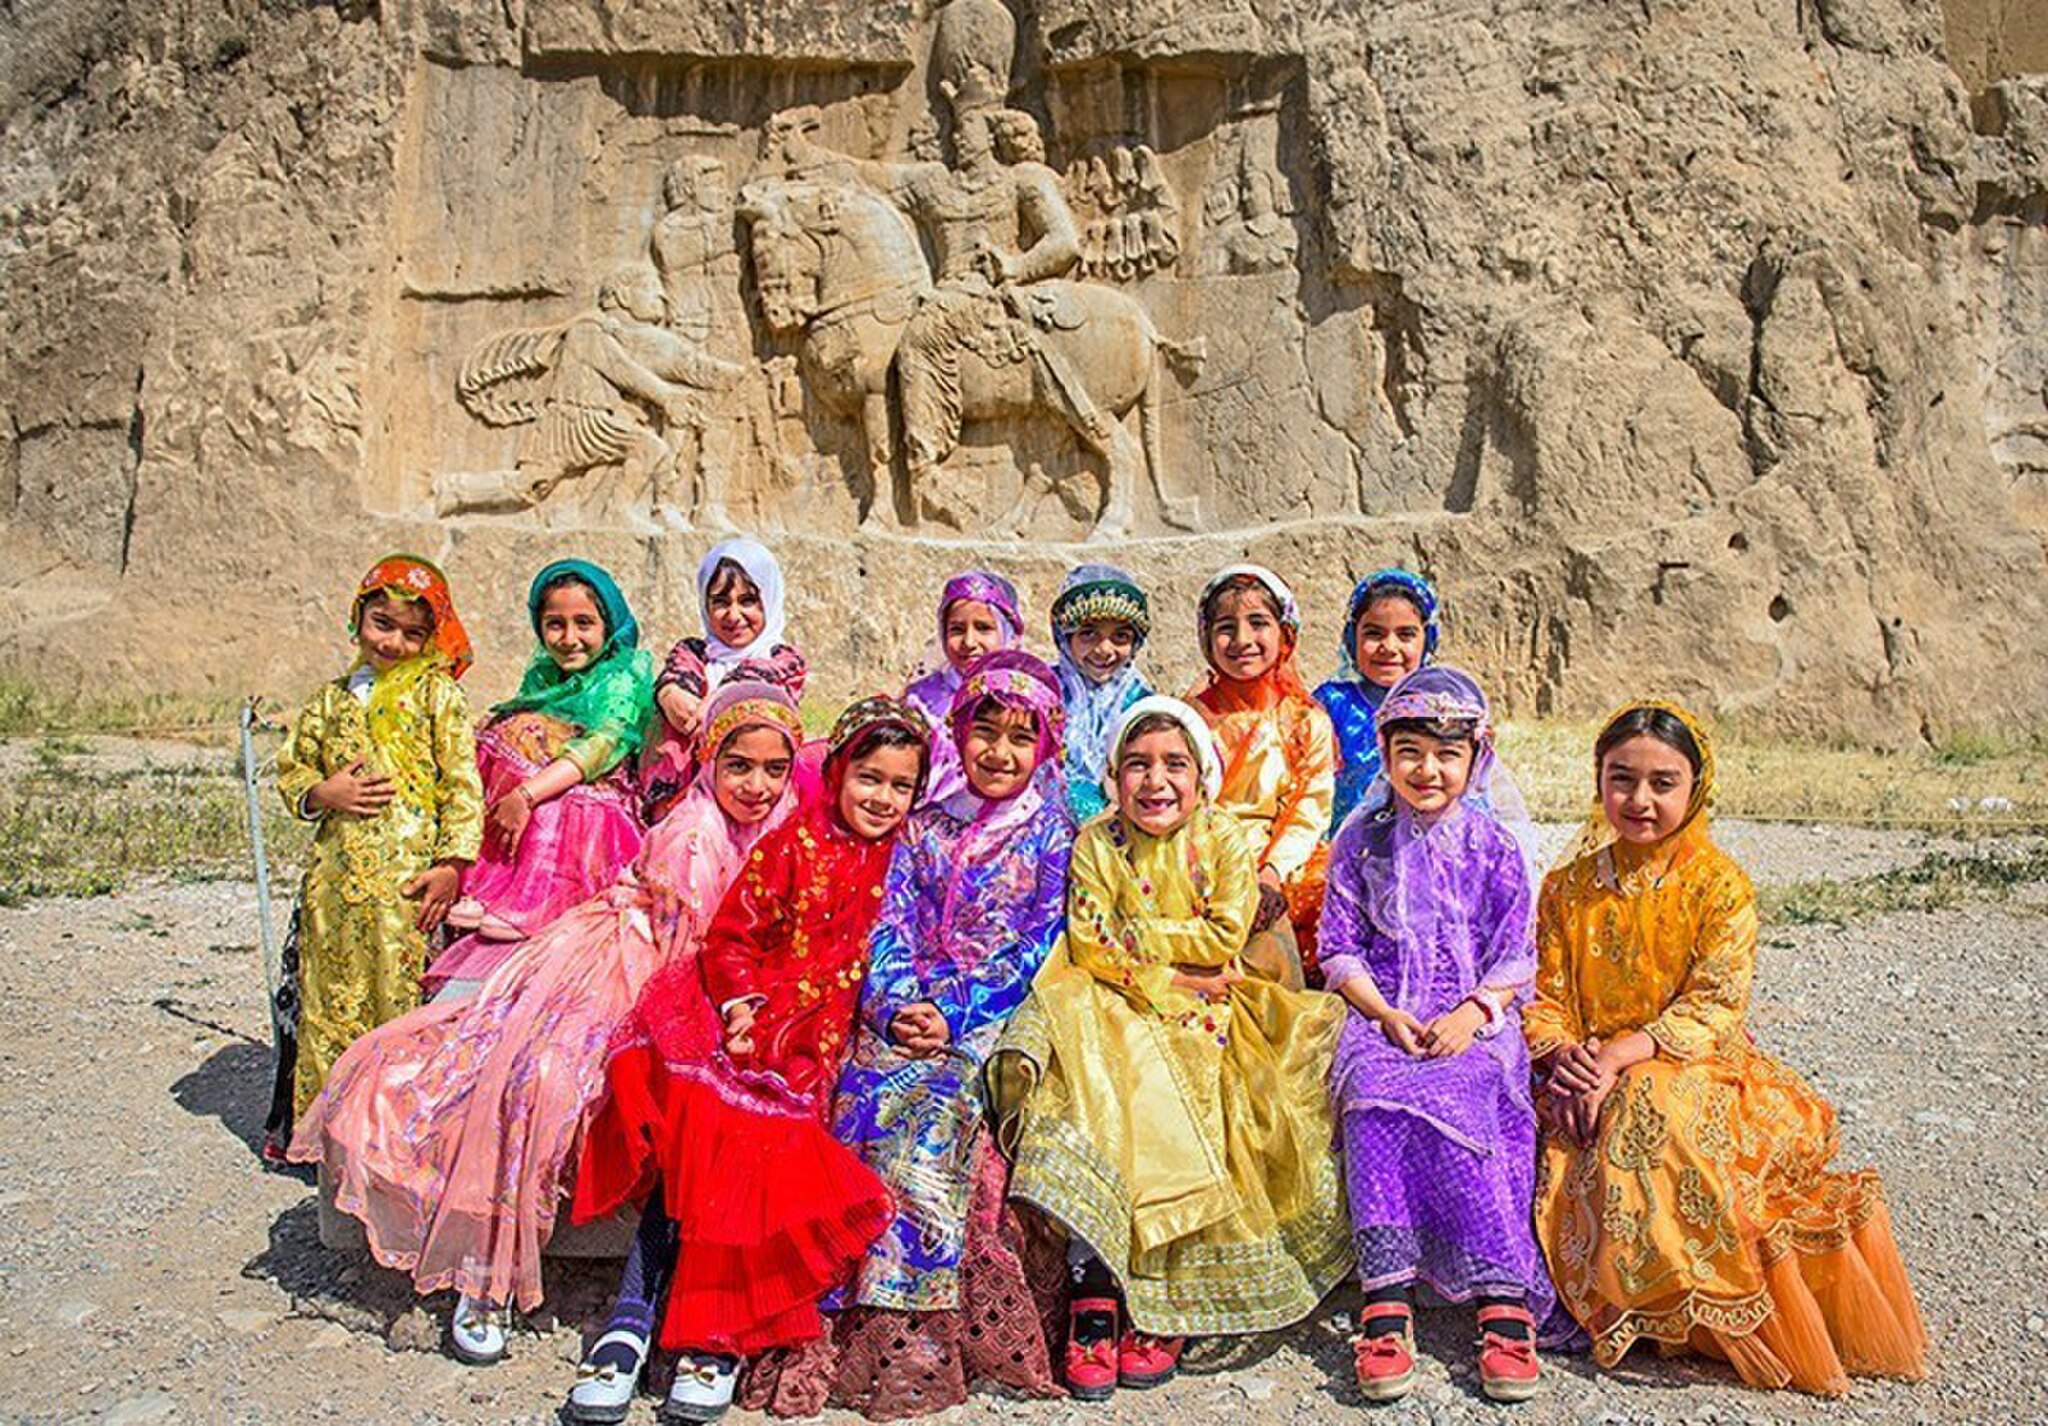
Title: Basseri kids in Naqsh-e Rostam
Description: Basseri kids in traditional dress in Naqsh-e Rostam, Fars, Iran
Date: 2020-07-16
Categories: Naqsh-e Rustam, Files from external sources with reviewed licenses, Uploaded via Campaign:fa, Photos by Hossein Khosravi for Tasnim News Agency, Basseries of Fars Province, Photos from Tasnim News Agency